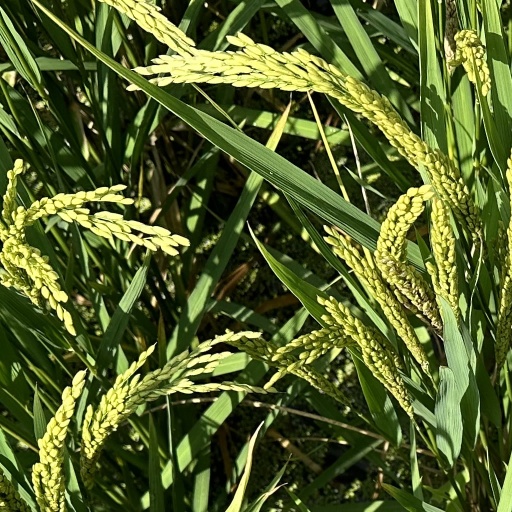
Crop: rice